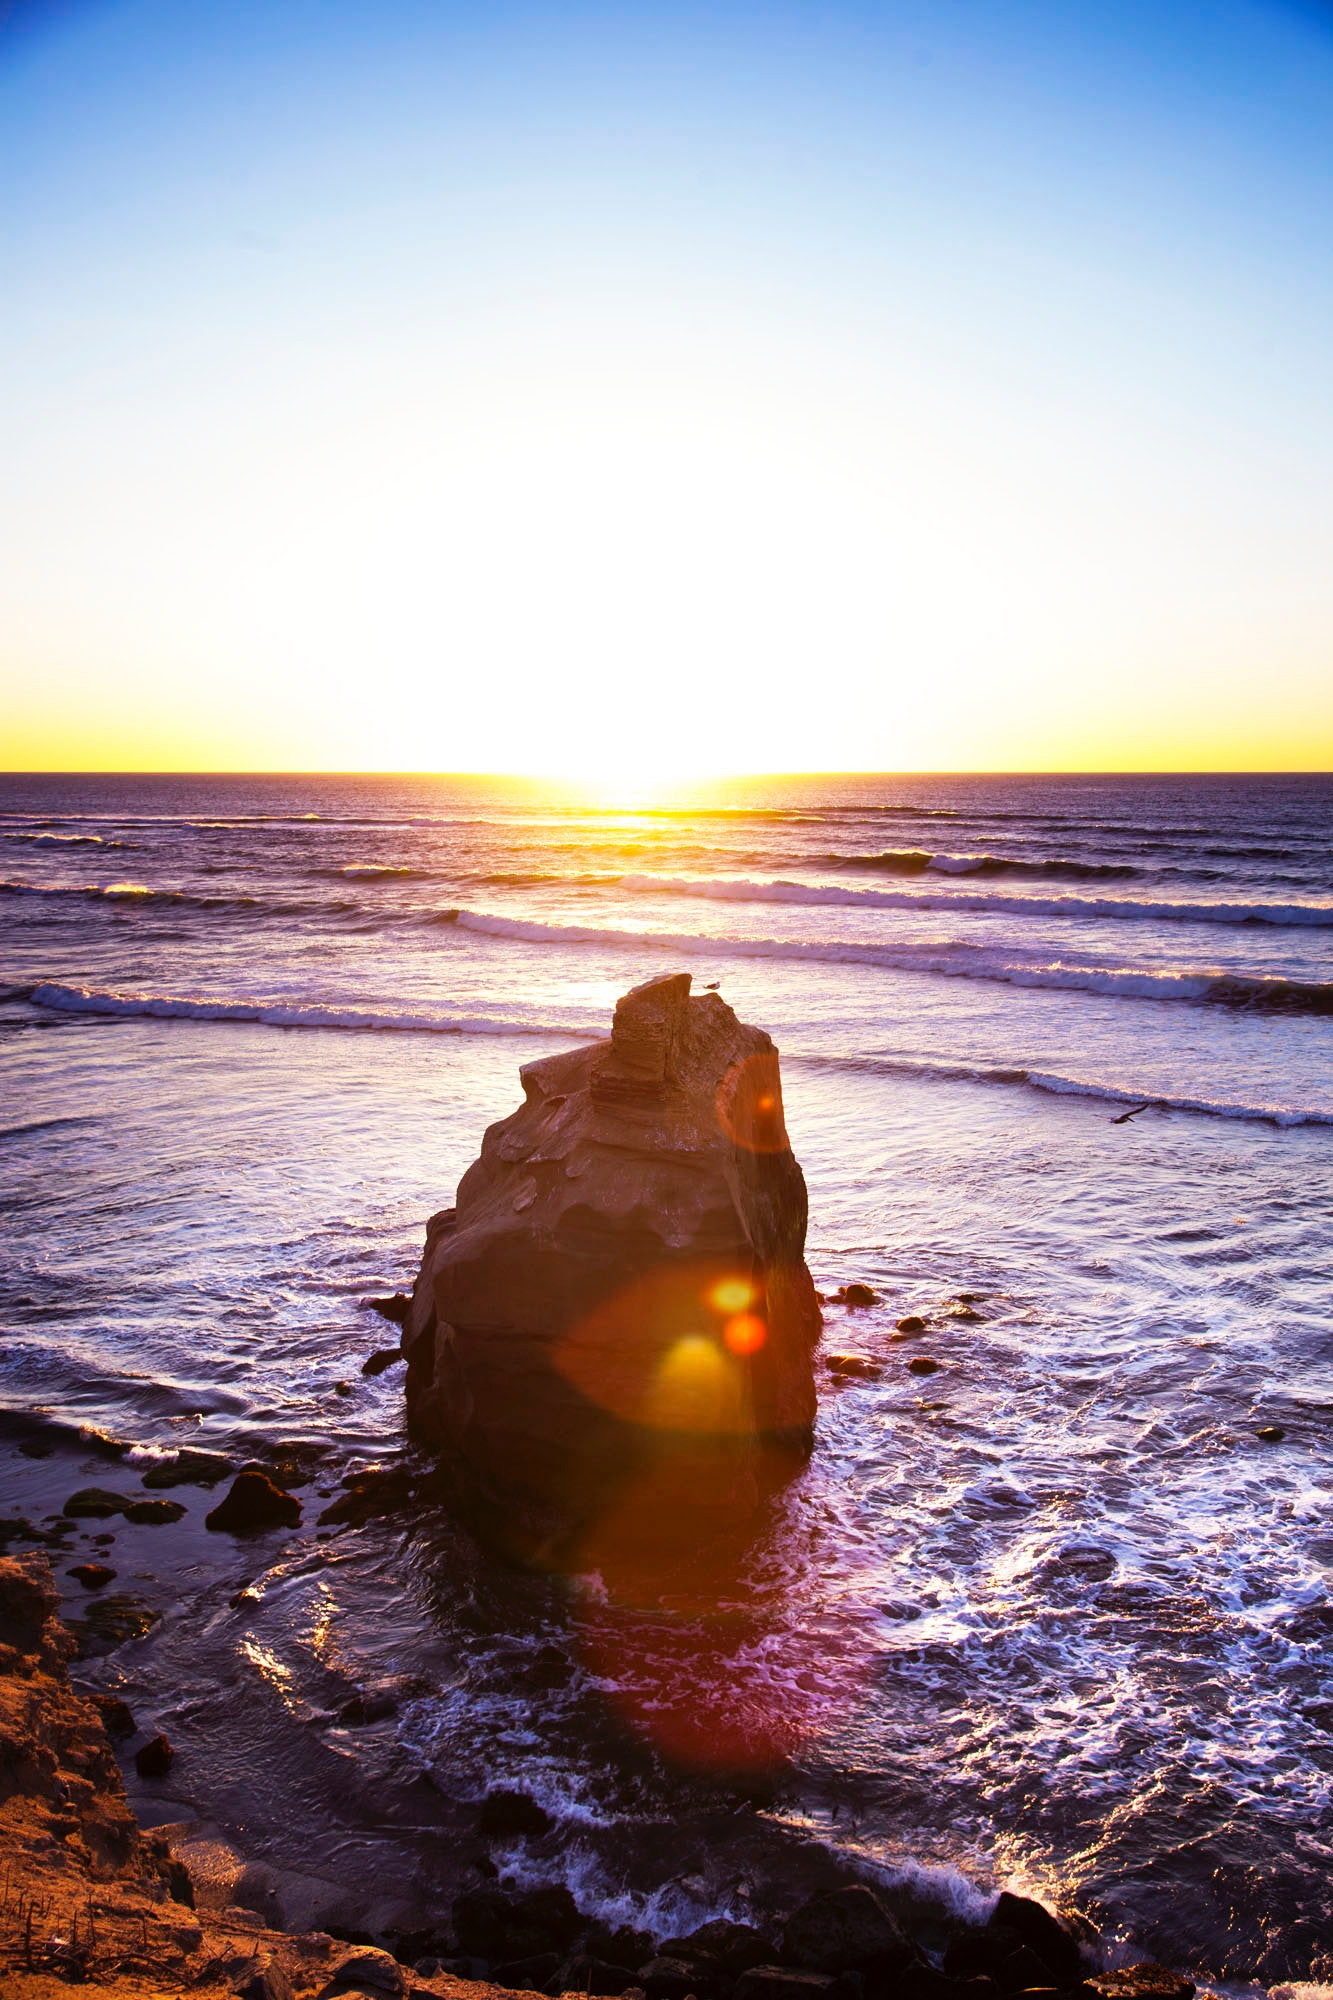
sea, horizon, wave, water, nature, rock, sky, ocean, shore, sunset, sunrise, coast, beach, sun, morning, calm, wind wave, sunlight, evening, summer, coastal and oceanic landforms, cloud, vacation, landscape, tide, photography, dawn, formation, reflection, tropics, bay